HMAS Adelaide (FFG 01)

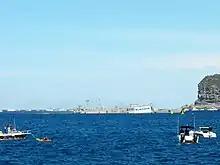
"Adelaide" submerging after the scuttling charges were fired

A new scuttling date was announced on 24 February 2011 by NSW Lands Minister Tony Kelly, with "Adelaide" scheduled to be sunk on 13 April 2011, after the additional cleaning ordered by the Administrative Appeals Tribunal was completed in March. "Adelaide" was towed from Sydney Harbour on the morning of 11 April for the voyage north. The action group attempted to cancel or further delay the sinking of the warship, requesting that the New South Wales Ombudsman investigate the government's handling of the artificial reef project, filing a summons in the Land and Environment Court of New South Wales on the afternoon of 12 April, and asking an Aboriginal 'whale caller' to summon humpback whales to the planned wreck site. Despite this, the sinking went ahead just before midday on 13 April, after being delayed by over an hour by a pod of dolphins inside the exclusion zone. After the scuttling charges were fired, "Adelaide" submerged within two minutes.